Jeron Mastrud

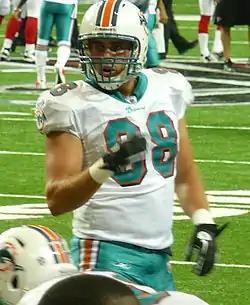
Mastrud with the Dolphins in 2011

Jeron Scott Mastrud (born December 17, 1987) is a former American football tight end of the National Football League (NFL). He was signed by the Tampa Bay Buccaneers as an undrafted free agent in 2010. He played college football at Kansas State.